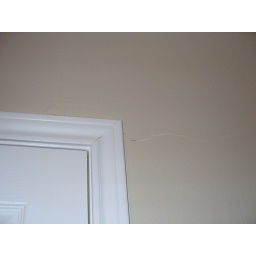
This is along the same plane as the bulging in the bathroom and looks pretty much identical.